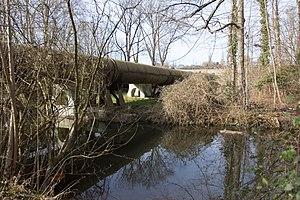
L'aqueduc de la Vanne à Villabé - Franchissement de l'Essonne / Villabé / Essonne / France
Villabé est une commune française située à trente et un kilomètres au sud-est de Paris dans le département de l’Essonne en région Île-de-France. Délimité au sud et à l'est par le dernier méandre de l'Essonne avant sa confluence avec la Seine, entre l'extrémité est du plateau agricole du Hurepoix et la vallée de la rivière, le territoire de la commune s'inscrit dans un paysage de transition qui a longtemps structuré l'activité humaine de ses habitants.
Les aqueducs de la Vanne et du Loing sont deux aqueducs qui acheminent de l’eau potable vers Paris depuis des sources situées en Bourgogne et en Île-de-France jusqu’aux réservoirs de Paris. Ces aqueducs portent le nom des sources des rivières qui les alimentent : la Vanne, un affluent de l’Yonne, et le Loing, un affluent de la Seine. L'aqueduc de Loing est parfois nommé aqueduc du Loing et du Lunain.